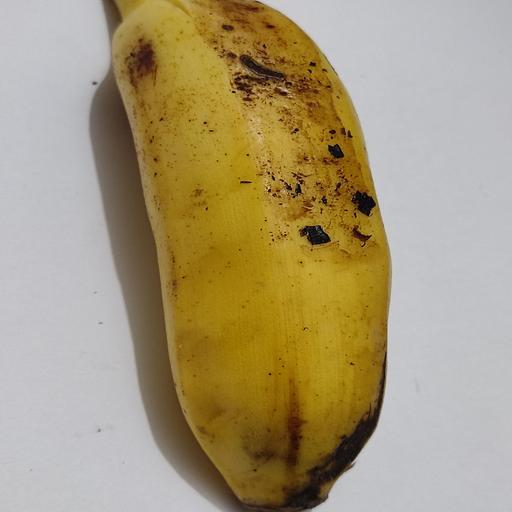
Crop type: Banana